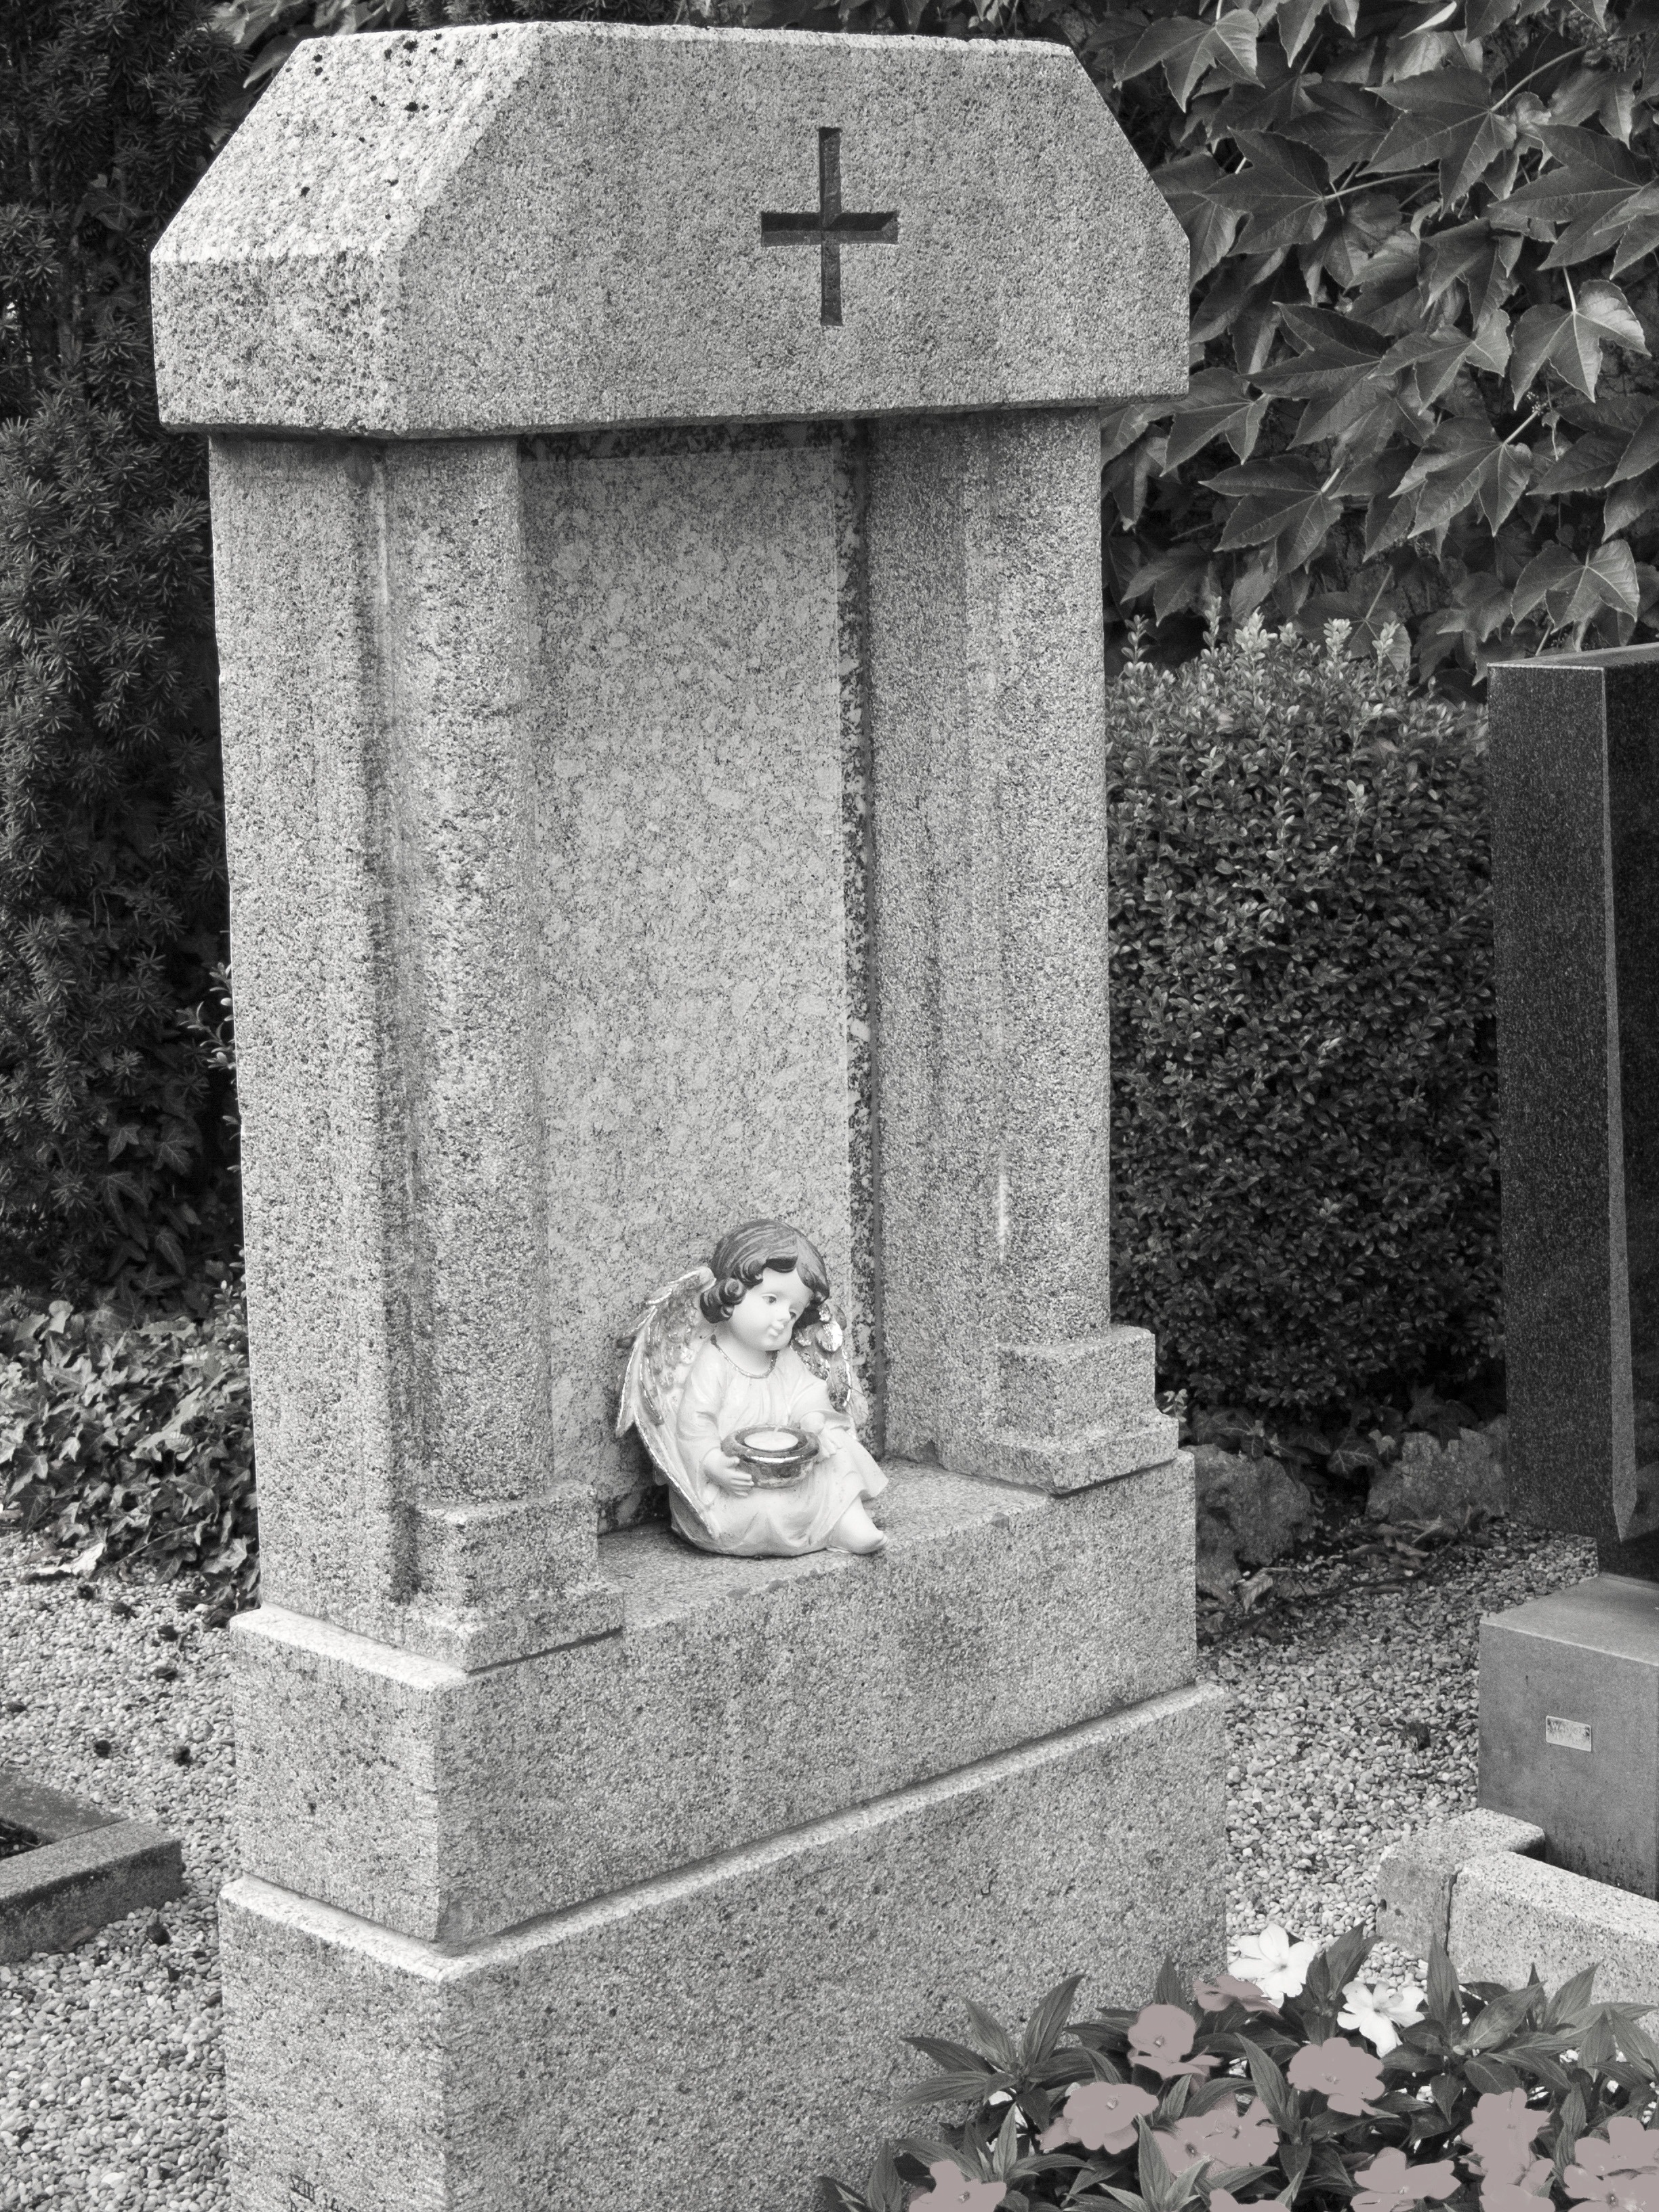
black and white, cemetery, monochrome, tombstone, grave, memorial, headstone, stone carving, old cemetery, monochrome photography